Reverse shoulder replacement

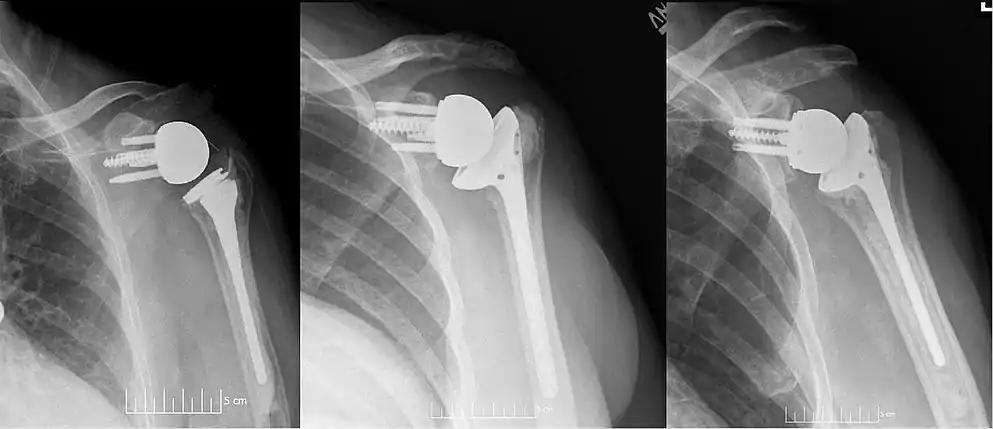
Plain film radiographs in anteroposterior (AP) view of left shoulders that are status post reverse shoulder arthroplasty using three design iterations each with a 135-degree neck-shaft angle and lateralized center of rotation.

Traditional shoulder replacement (known as anatomic shoulder replacement) was developed to treat glenohumeral arthritis and consists of resurfacing the native humeral head and glenoid to create smooth articular surfaces to provide pain relief and improved range of motion. Variations of this procedure have been performed as early as 1883. While most patients can achieve substantial clinical improvement using this approach, those with large rotator cuff tears have consistently demonstrated poor outcomes due to loss of the stability provided by these muscles.